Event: Nepal Earthquake
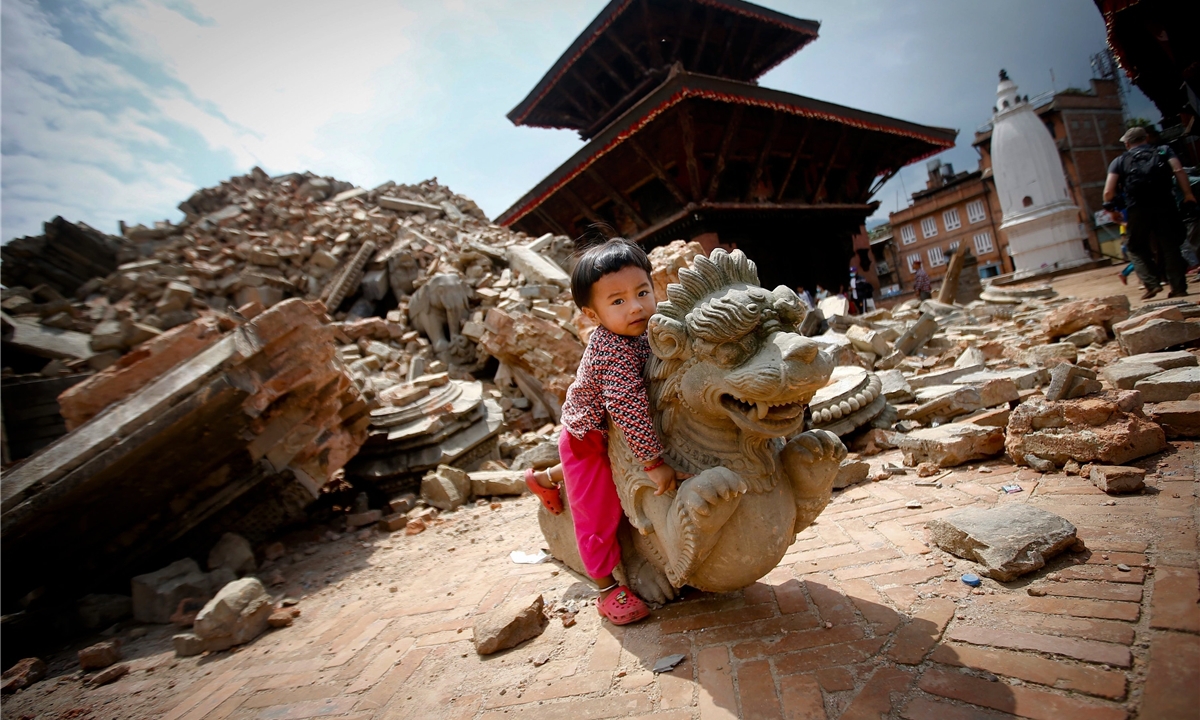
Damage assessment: damage